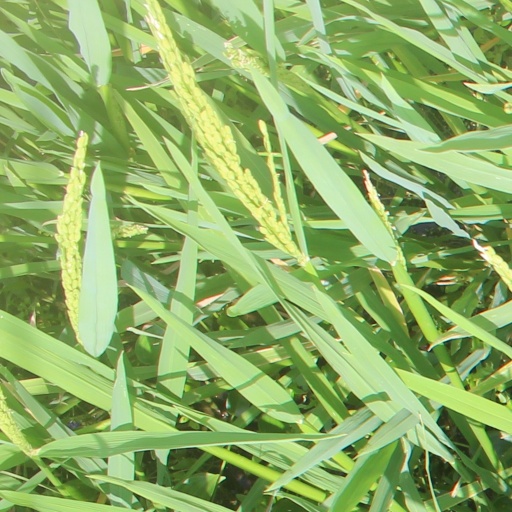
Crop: rice